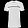
Label: T - shirt / top